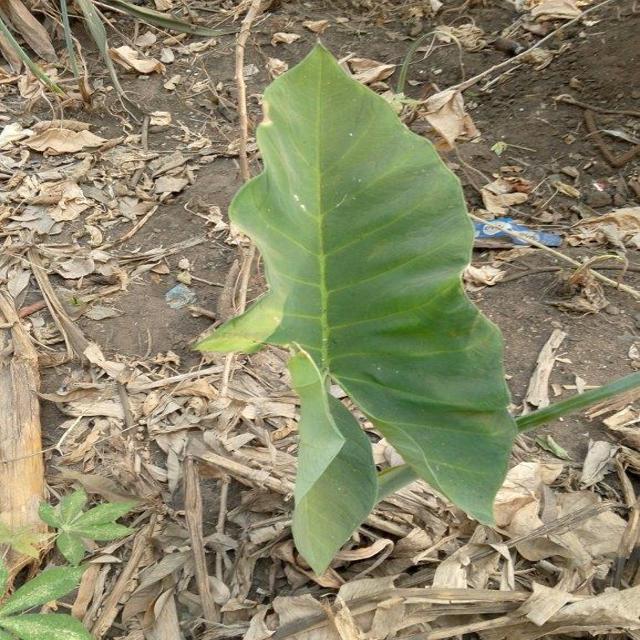
Label: Early_Blight